Cayey Bridge

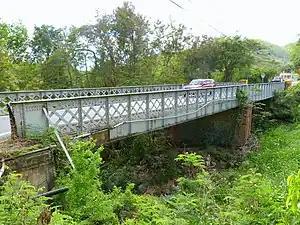
Bridge in 2017

The Cayey Bridge, also known as Puente de Cayey, is an iron lateral lattice girder bridge in Puerto Rico that was built in 1891. It brings Puerto Rico Highway 15 over the Guamaní River. Despite its name, its actually closer to the city of Guayama and not Cayey.